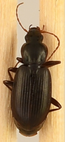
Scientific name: Calathus advena
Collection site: Rocky Mountains NEON (RMNP), plot RMNP_007